Alderney Wildlife Trust

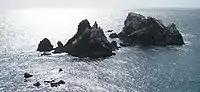
"Les Étacs" - Gannet colony

Alderney and its surrounding islets support a rich flora and fauna. Trees are rather scarce, as many were cut down in the 17th century to fuel the lighthouses on Alderney and the Casquets. There are notable colonies of puffins on Burhou and gannets on Les Étacs. In August 2005, the west coast of Alderney and associated islands, including Burhou and Ortac, were designated as Ramsar wetlands of international importance.